Question: Please indicate a possible affordance area of the knife that can be used for cutting
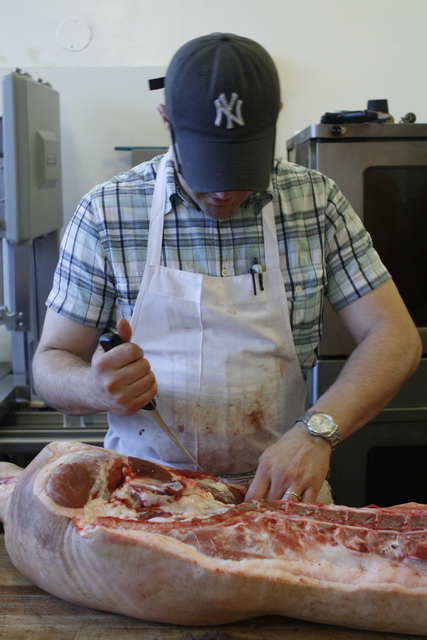
Answer: [93, 329.5, 206, 478.5]